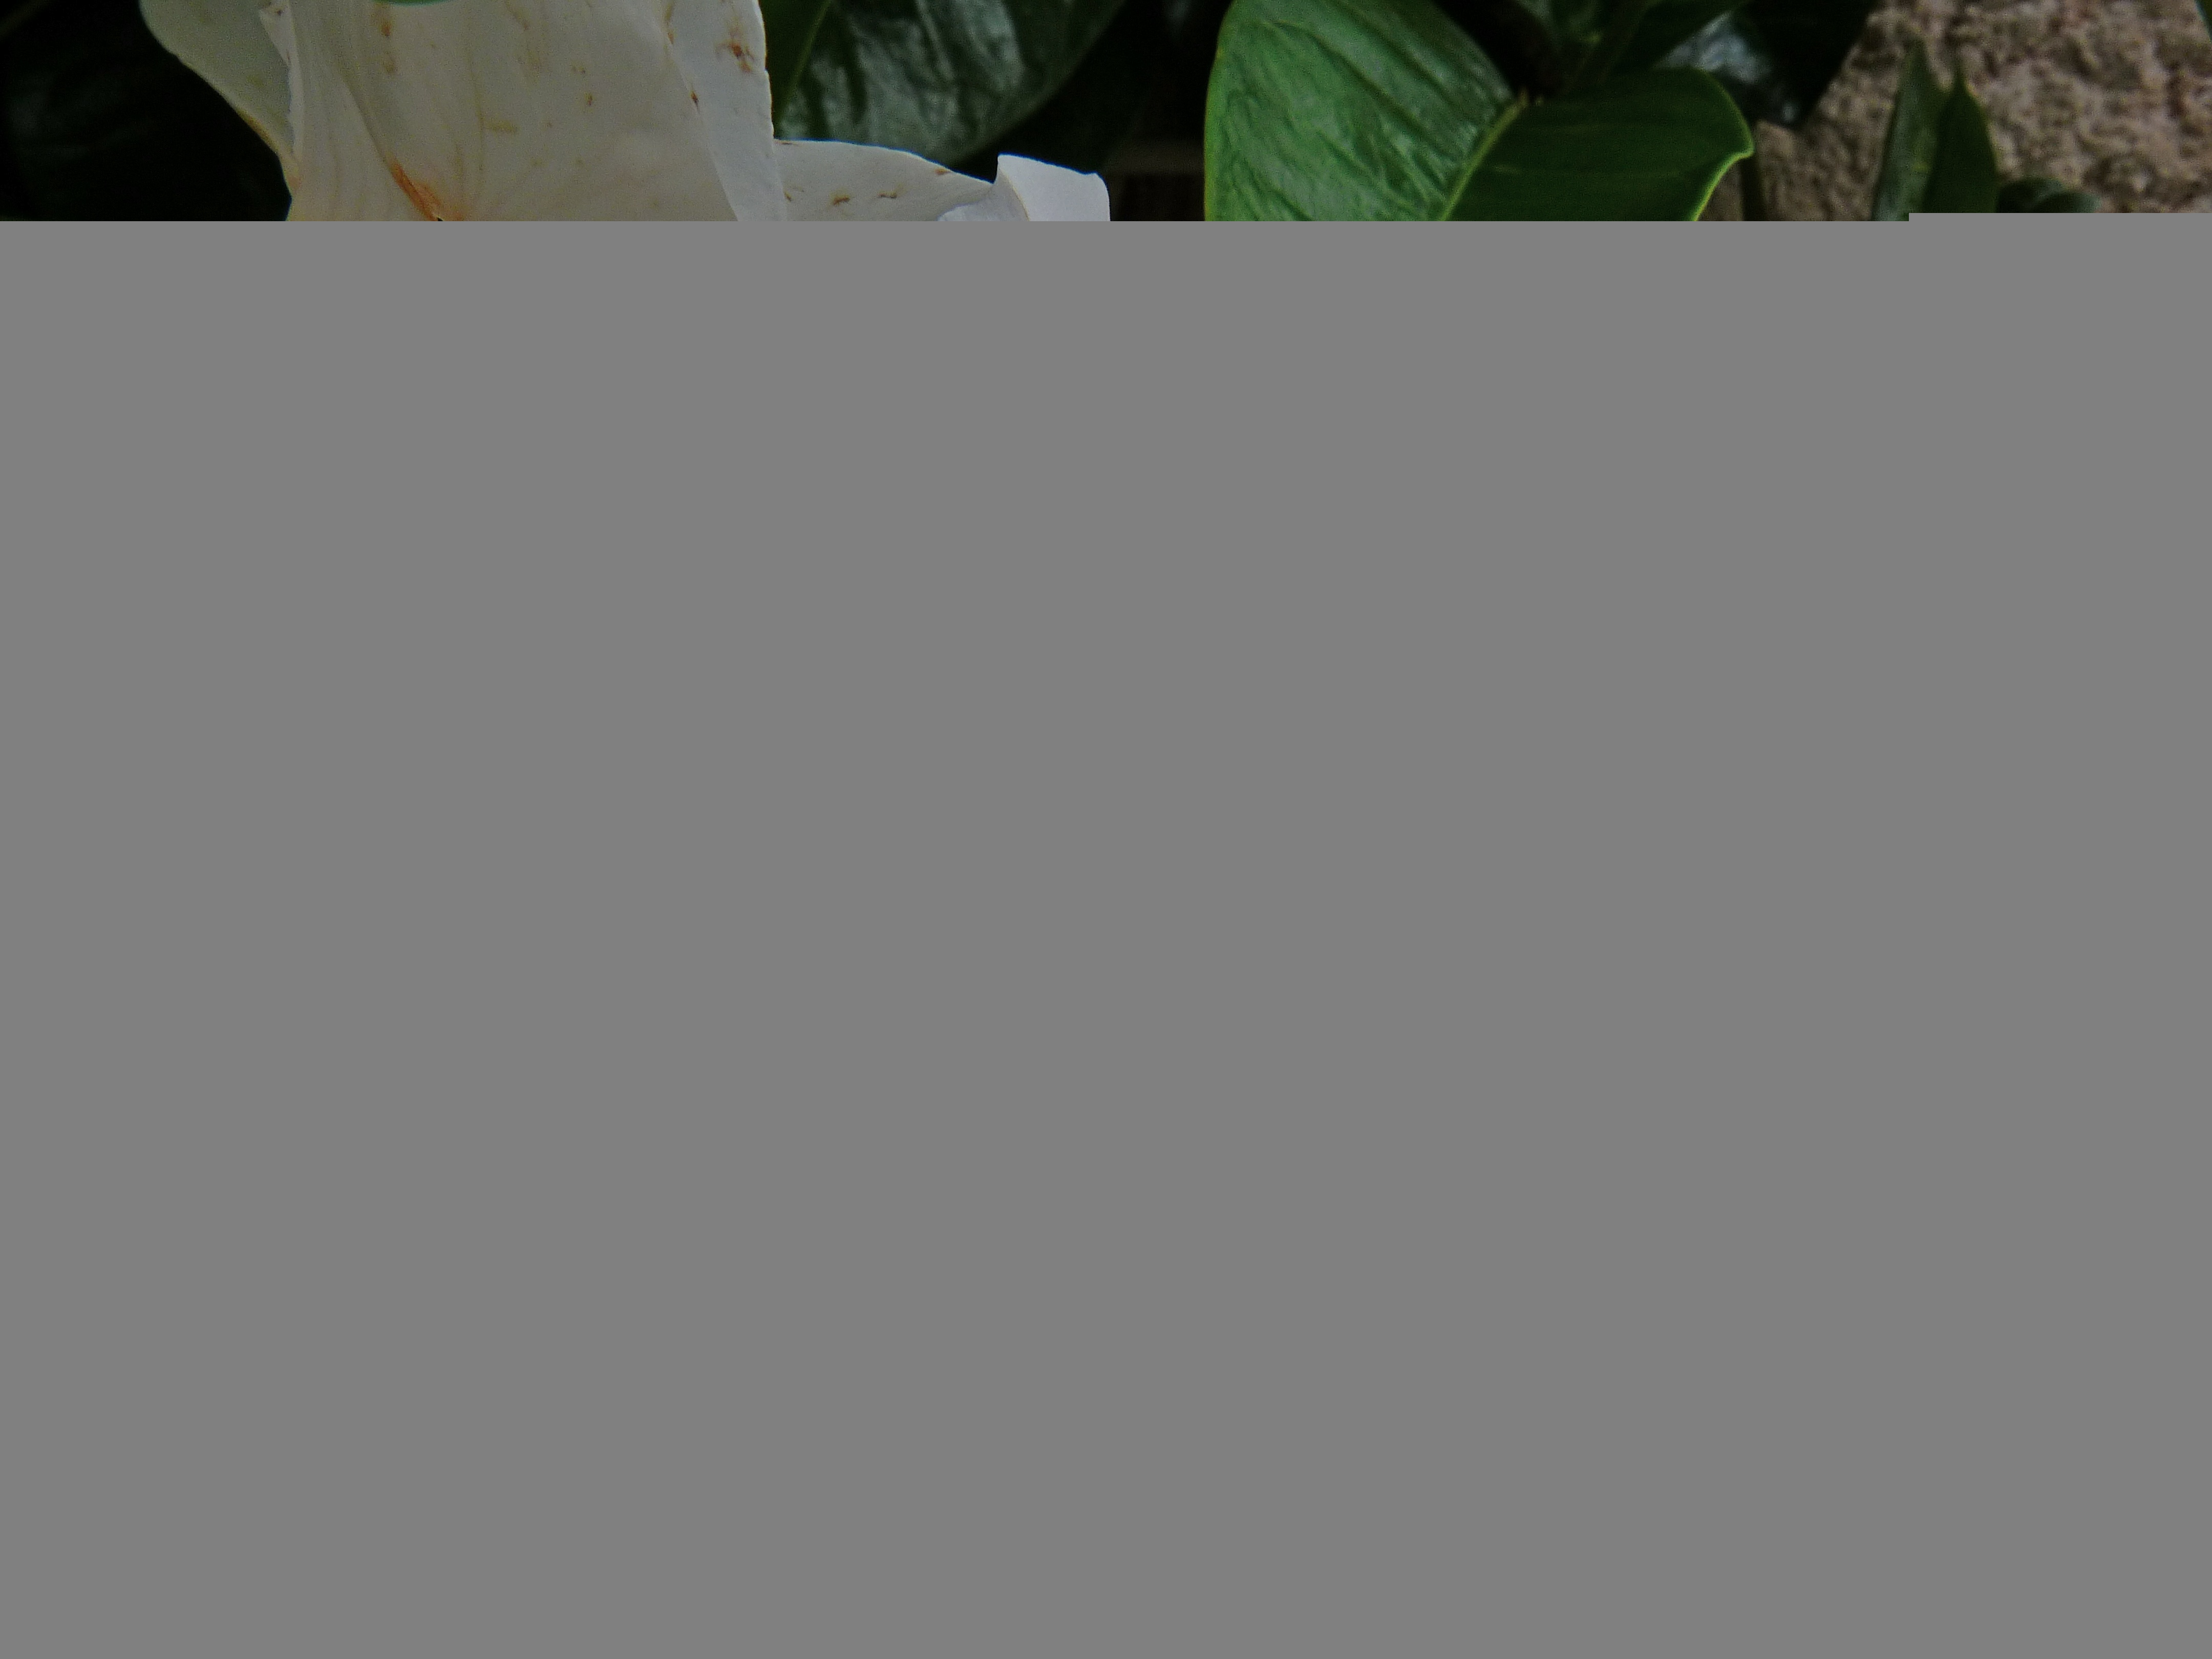
nature, white, macro, garden, flowers, text, screenshot, summer flowers, diplodenia